All-terrain vehicle

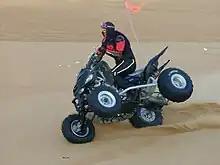
Quad bike two-wheel trick-riding on sand dune.

Safety has been a major issue with ATVs due to the many deaths and injuries associated with them and the lack of protection due to the absence of a rigid cab.